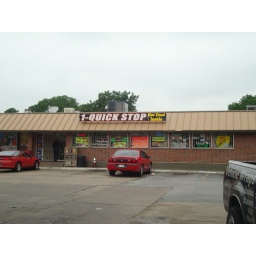
back lit sign face with gloss laminate installed in a light box